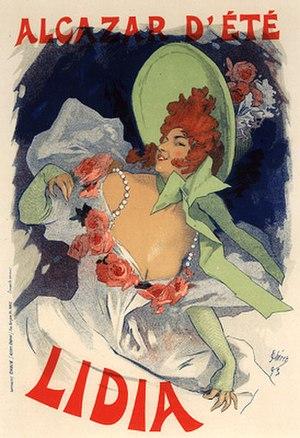
L'Alcazar d'été est un café-concert parisien ouvert en 1860 et disparu en 1914, anciennement situé 5 avenue Gabriel, dans les jardins des Champs-Élysées.